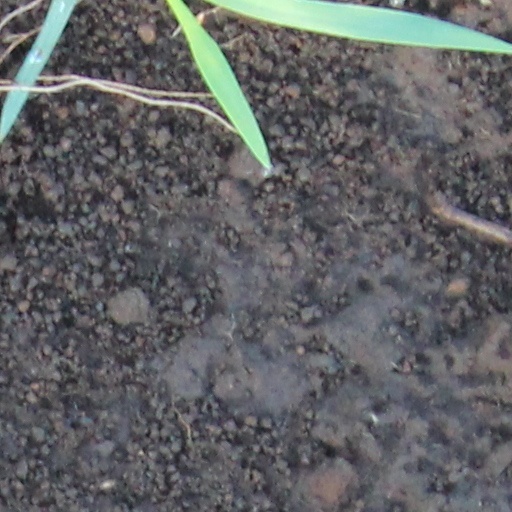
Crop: wheat